Midnighter (2015 comic book)

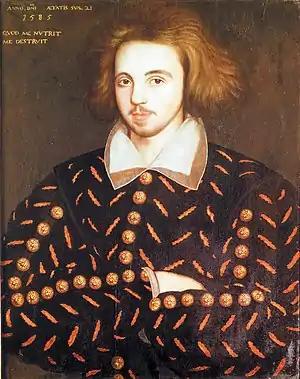

"Midnighter" represented both a new path and a return to the character's roots. It re-established his over-the-top acts of graphic violence and focused on his community work with everyday people, a similar scenario to the character's early days in the WildStorm Universe before joining Stormwatch. This Midnighter, however, is considerably younger than his WildStorm counterpart, and desires to have a more social life. According to writer Steve Orlando, he began writing "Midnighter" after Mark Doyle, "Batman"'s editor, asked if he wanted to "pitch" any character. In an interview with "Comic Vine", Orlando described Midnighter as: